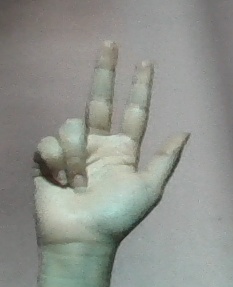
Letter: al